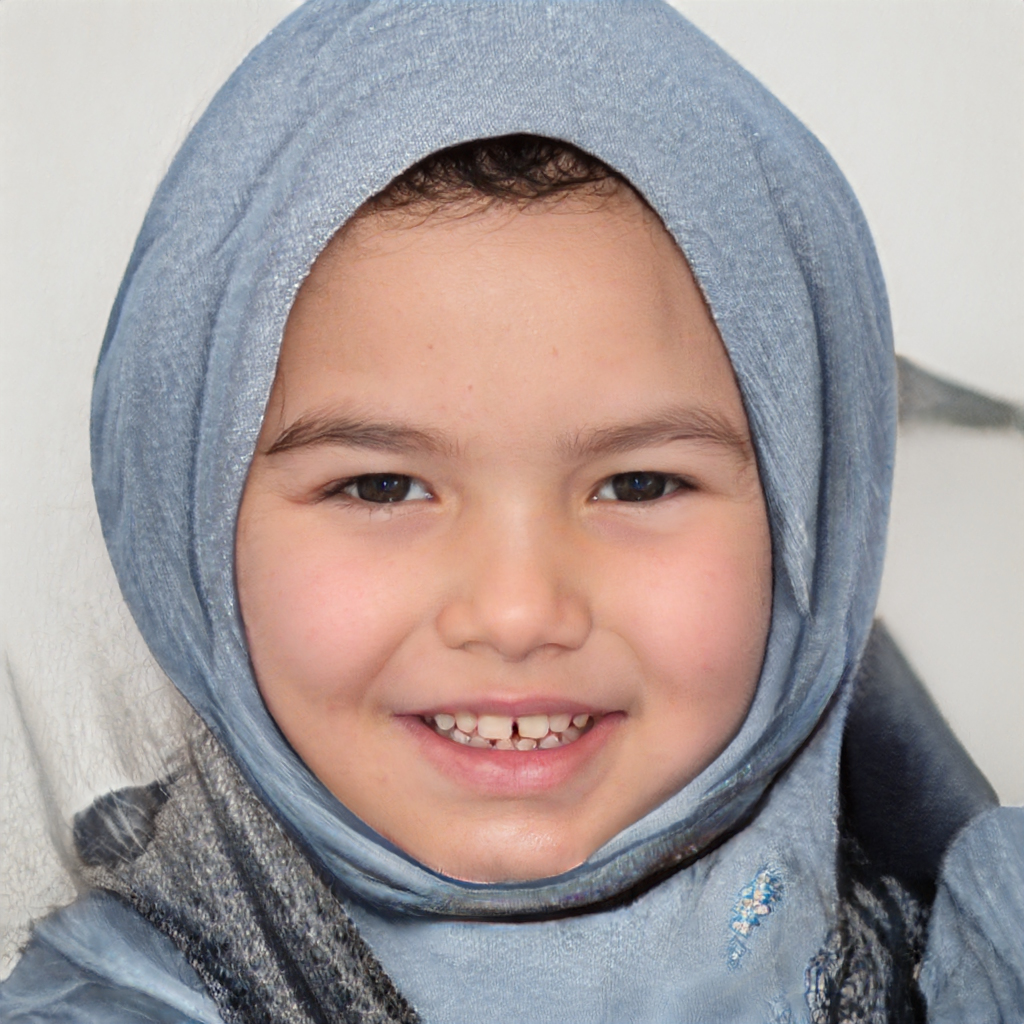
Portrait style: Real Portrait